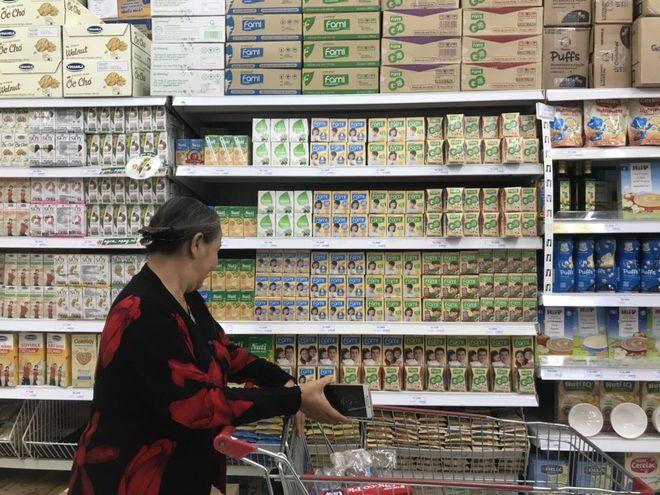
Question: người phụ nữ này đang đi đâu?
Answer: người phụ nữ này đang đi siêu thị